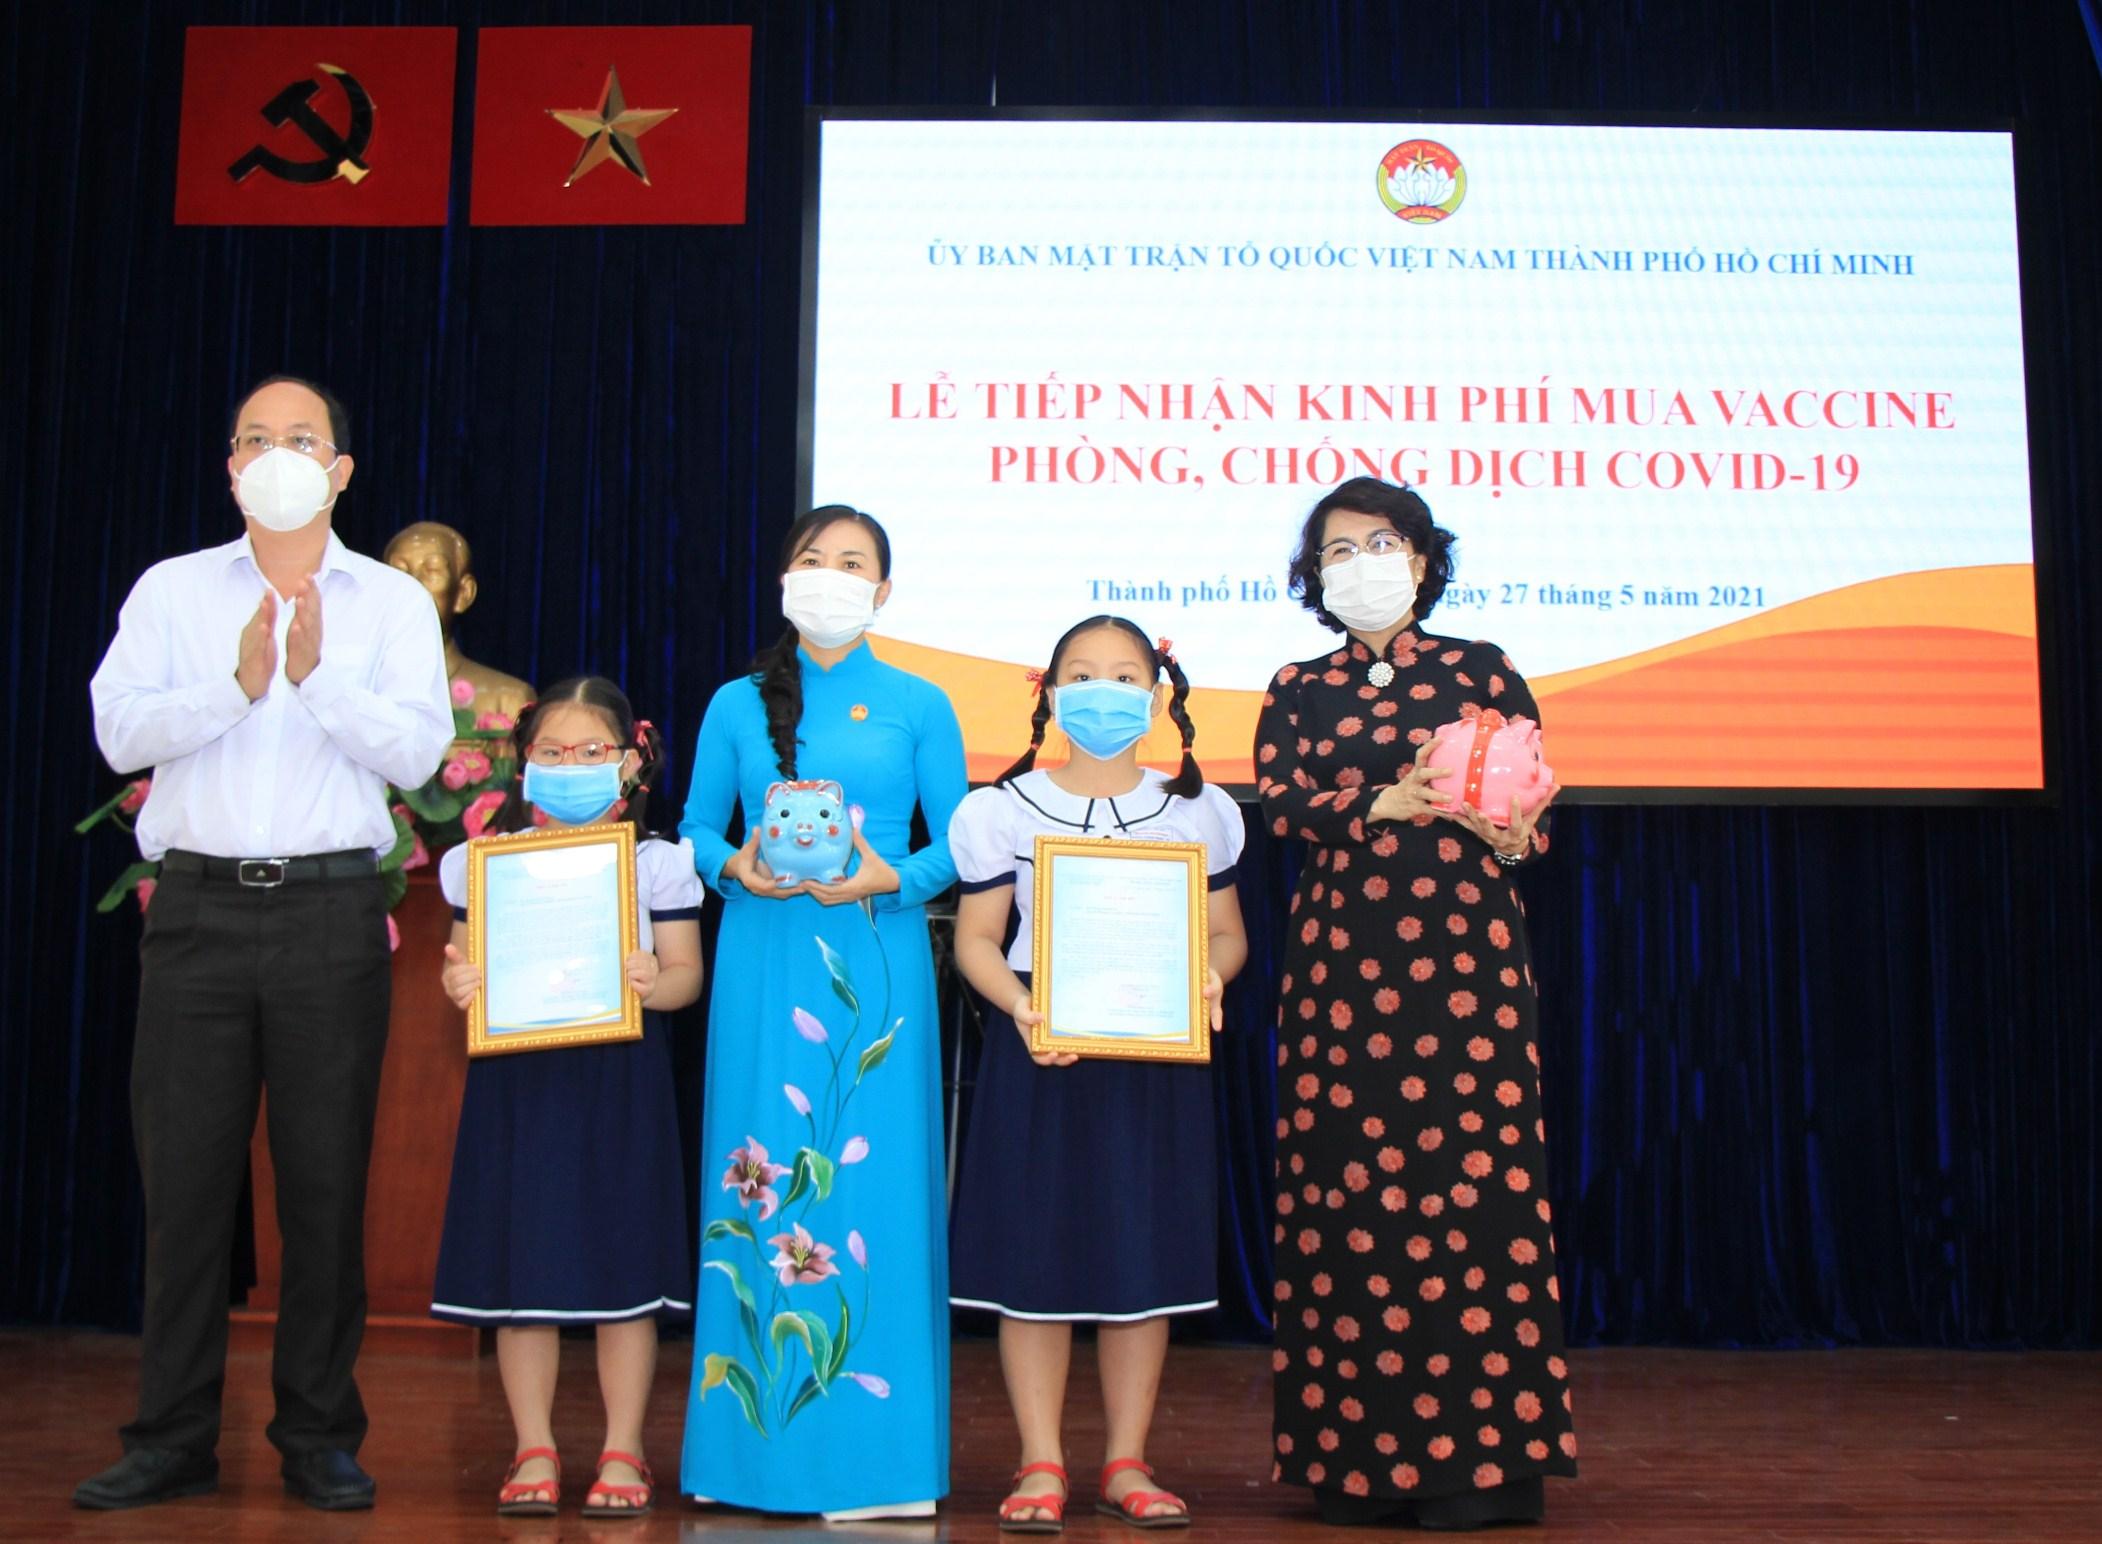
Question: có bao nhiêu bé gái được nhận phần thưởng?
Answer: có hai bé gái được nhận phần thưởng